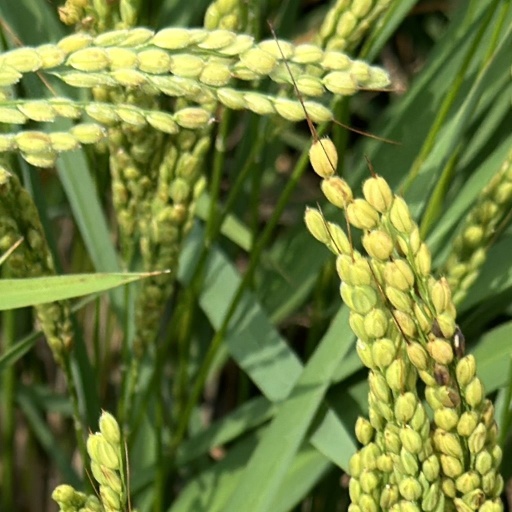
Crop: rice